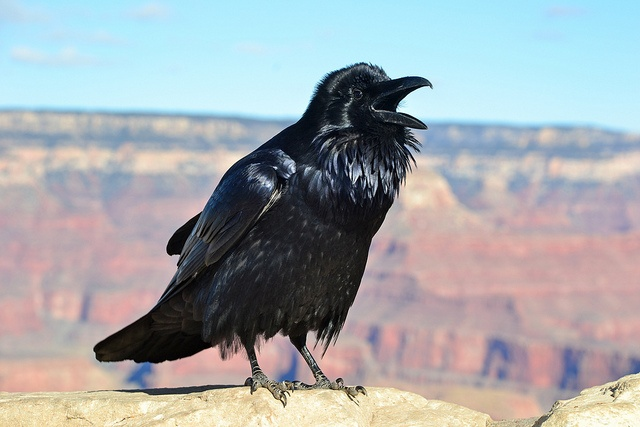
A black crow standing on a rock with its mouth open
A close up of a black bird on a rock.
A big and very cute black bird near a canyon.
there is a small black bird that is sitting on top of a mountain
A shiny black bird is sitting on top of a mountain.